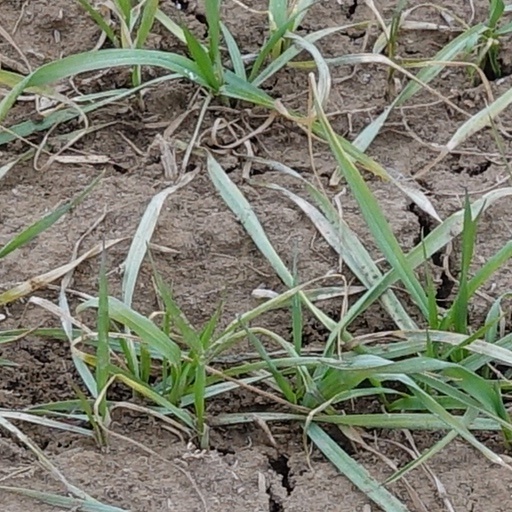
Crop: wheat